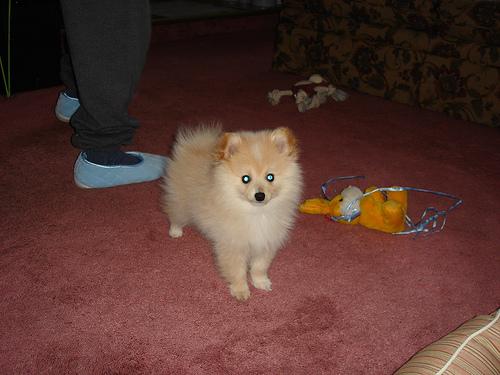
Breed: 1936-n000005-Pomeranian